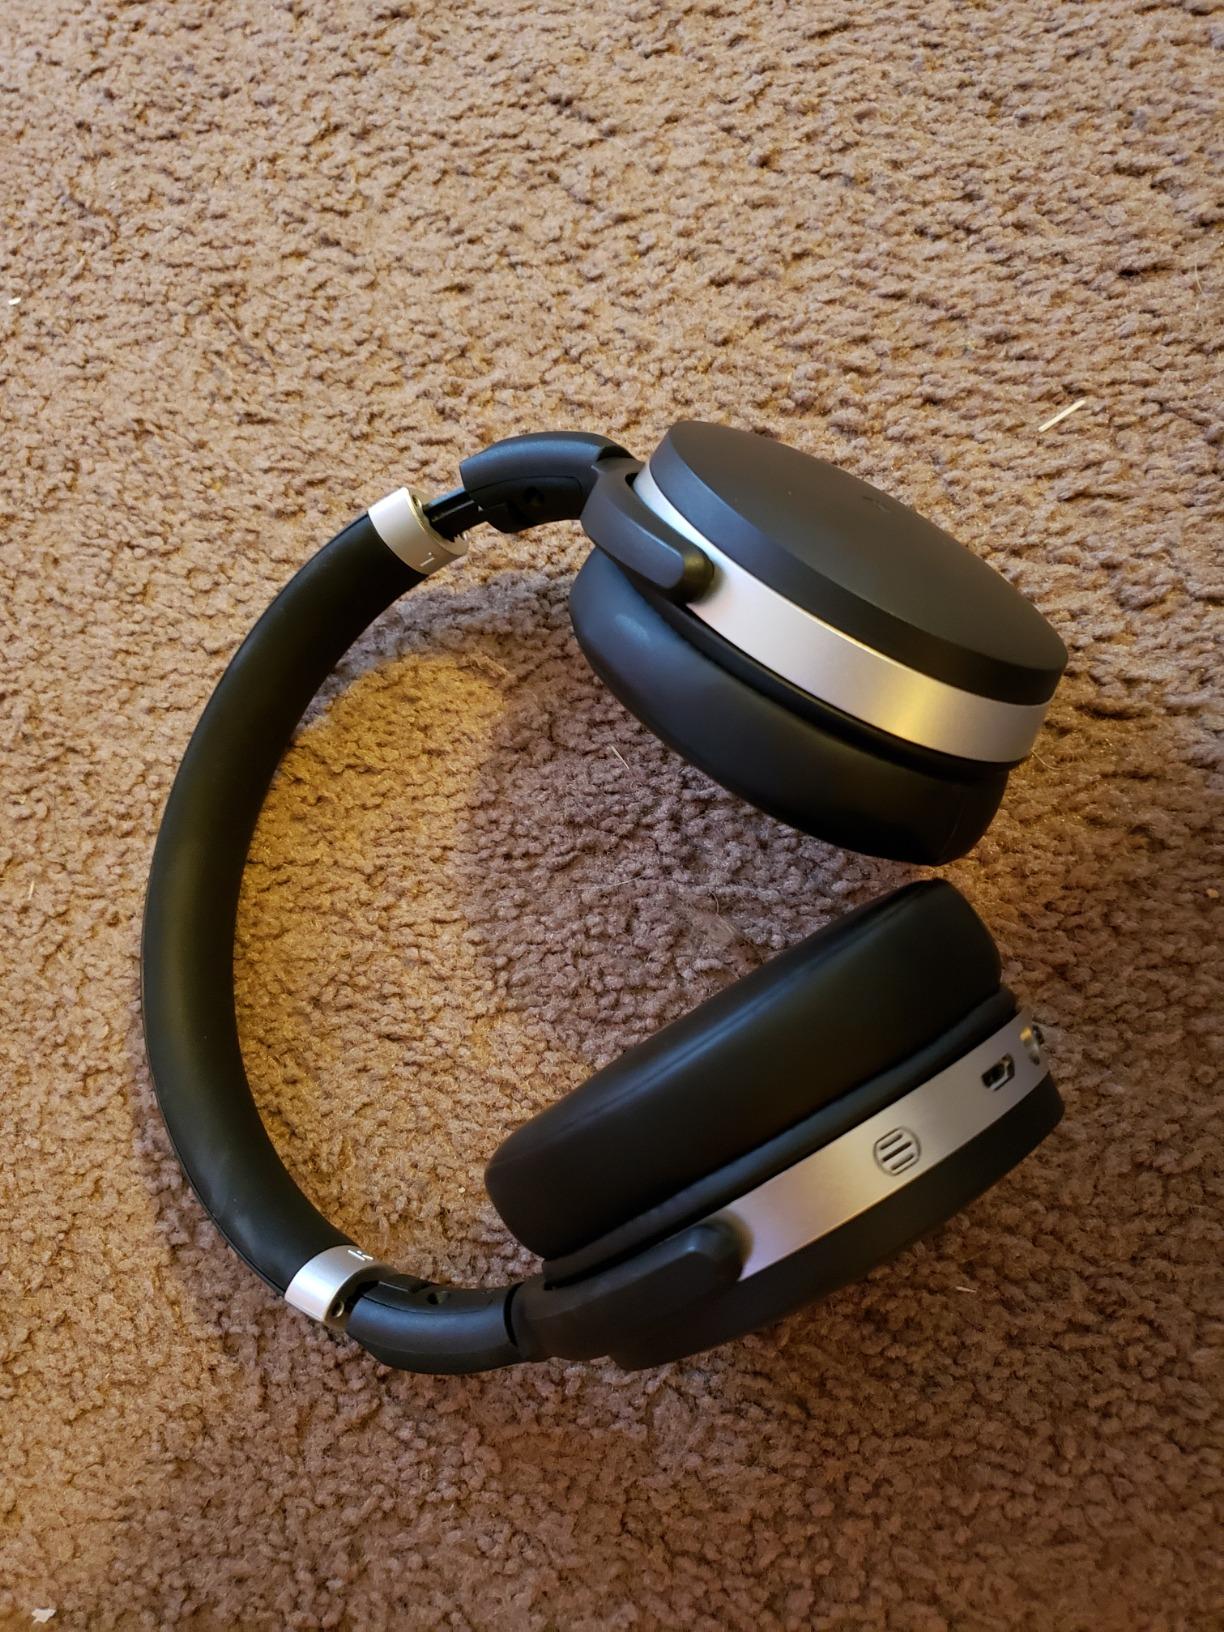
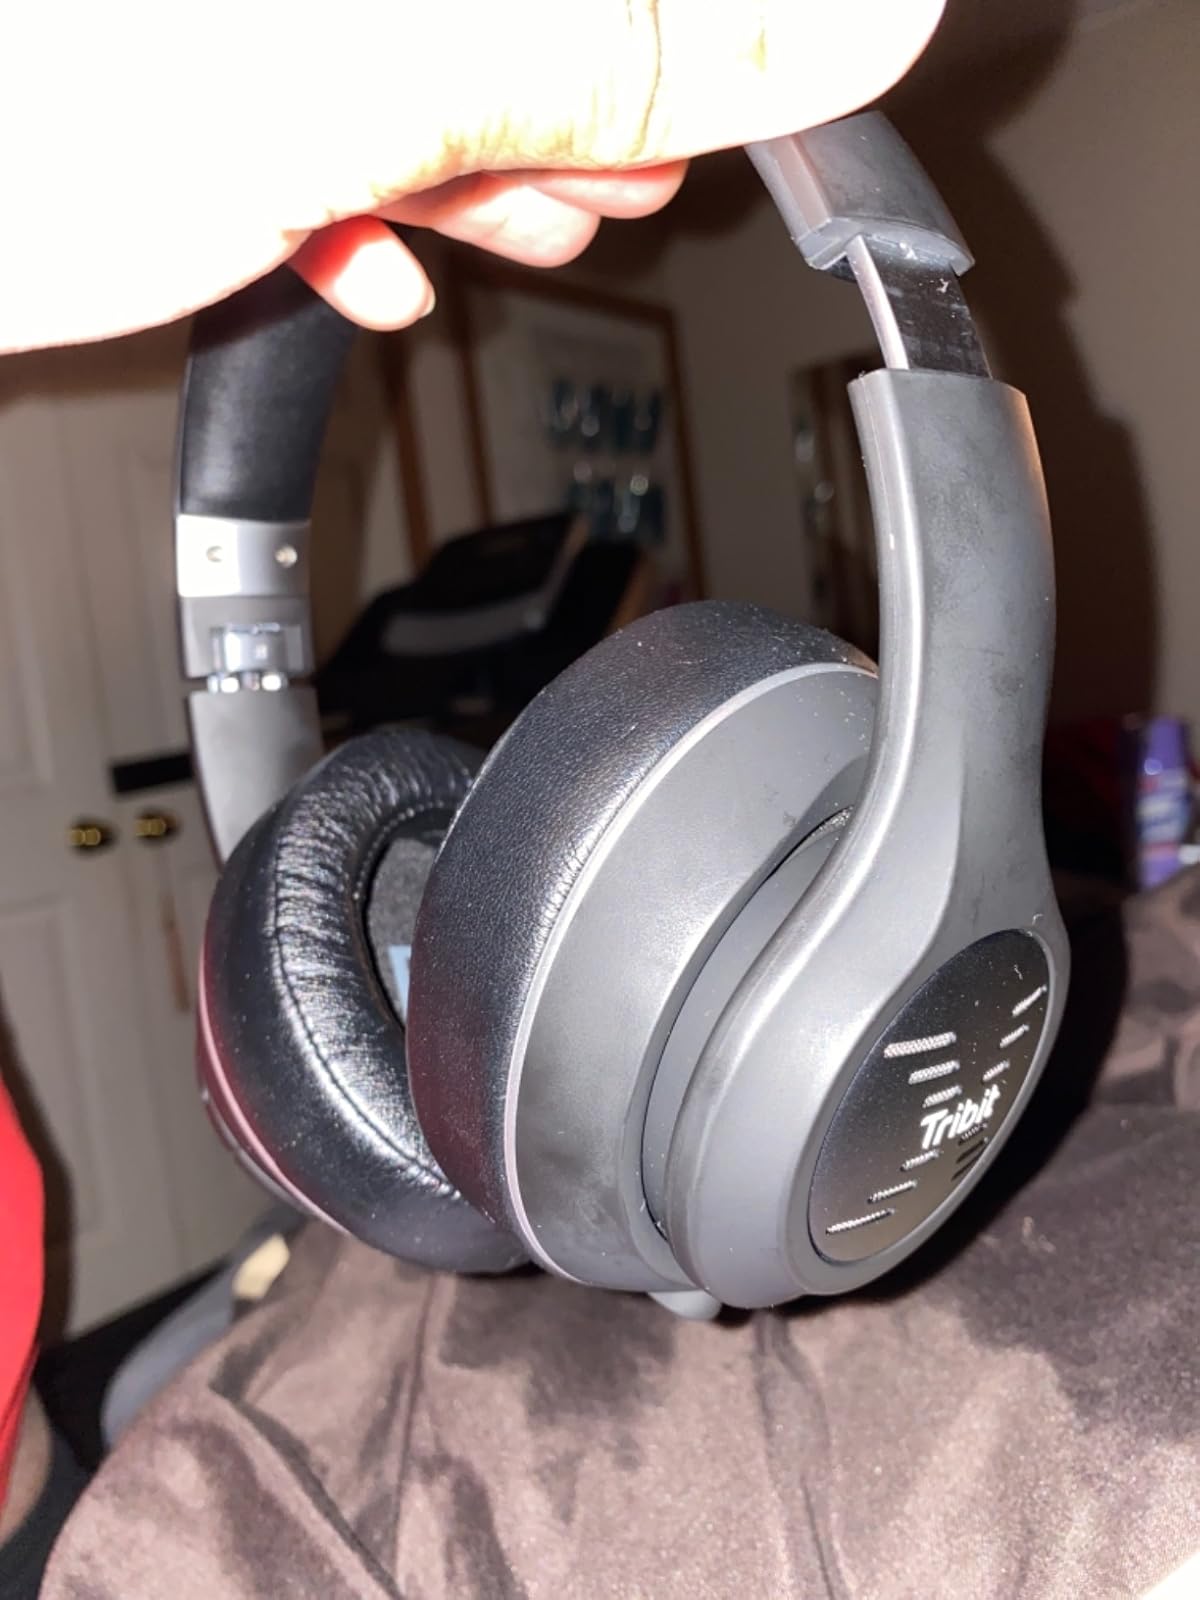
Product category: headphones
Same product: no